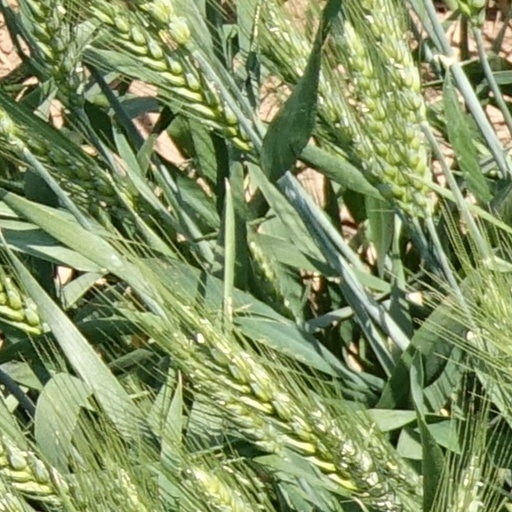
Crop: wheat